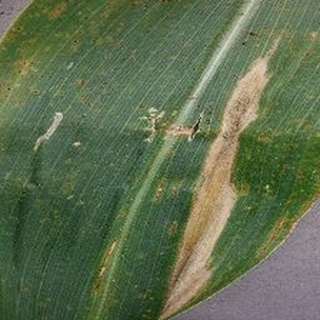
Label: corn_northern_leaf_blight